Slave trade in the United States

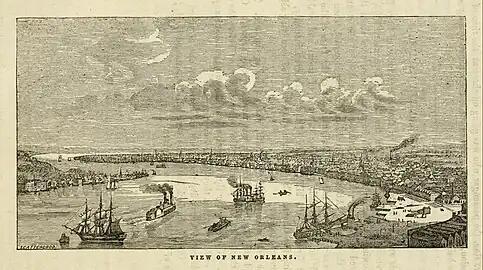
View of the port of New Orleans circa 1855 by Scattergood from "Lloyd's Steamboat Directory"

The internal slave trade among colonies emerged in 1760 as a source of labor in early America. It is estimated that between 1790 and 1860 approximately 835,000 slaves were relocated to the American South.